Nürburgring

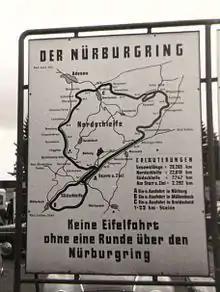
Nürburgring circuit map, taken at the 1964 German Grand Prix; the legend advises "No driving in the Eifel (mountains) without a lap on the Nürburgring".

After World War II, racing resumed in 1947, and in 1951, the "Nordschleife" of the Nürburgring again became the main venue for the German Grand Prix as part of the Formula One World Championship (with the exception of 1959, when it was held on the AVUS in Berlin). A new group of "Ringmeister" arose to dominate the race – Alberto Ascari, Juan Manuel Fangio, Stirling Moss, Jim Clark, John Surtees, Jackie Stewart and Jacky Ickx.